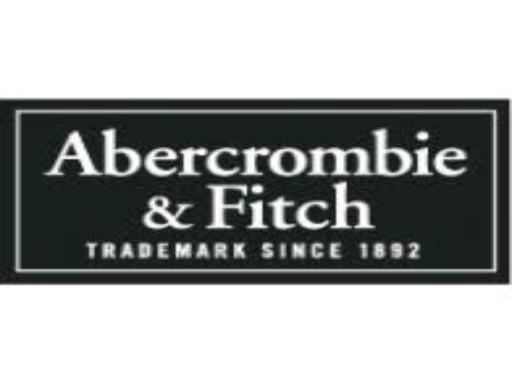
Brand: Abercrombie
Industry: Clothes